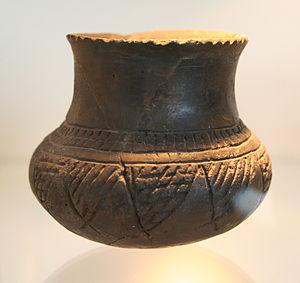
La culture de Rössen est une culture du Néolithique moyen centrée sur l´Allemagne. Elle doit son nom au site de Rössen, un village faisant partie de la commune de Leuna, en Saxe-Anhalt. Vers l'ouest, elle englobe la Belgique et le Nord-Est de la France, allant jusque dans l'Aisne, le Bassin parisien - où elle se confronte et semble succéder à la culture de Cerny -, le Jura, le Nord de la Suisse et une petite partie de l’Autriche.